Howell Heflin

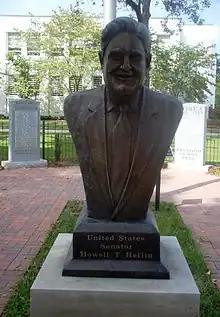
Memorial to Howell Heflin at the war memorial near the Colbert County Courthouse, Colbert County, Alabama

The University of Alabama School of Law has honored Heflin with the "Howell Heflin Conference Room" in the Bounds Law Library. Tuscumbia named a street "Howell Heflin Lane", in his honor. The Howell Heflin Lock and Dam in Alabama is named in his honor. The Howell T. Heflin Seminar room in the Birmingham-Southern College Library is also named in his honor.